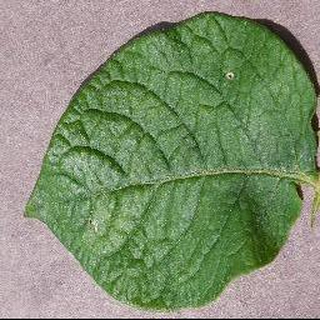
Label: healthy_potato